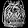
Label: Bag